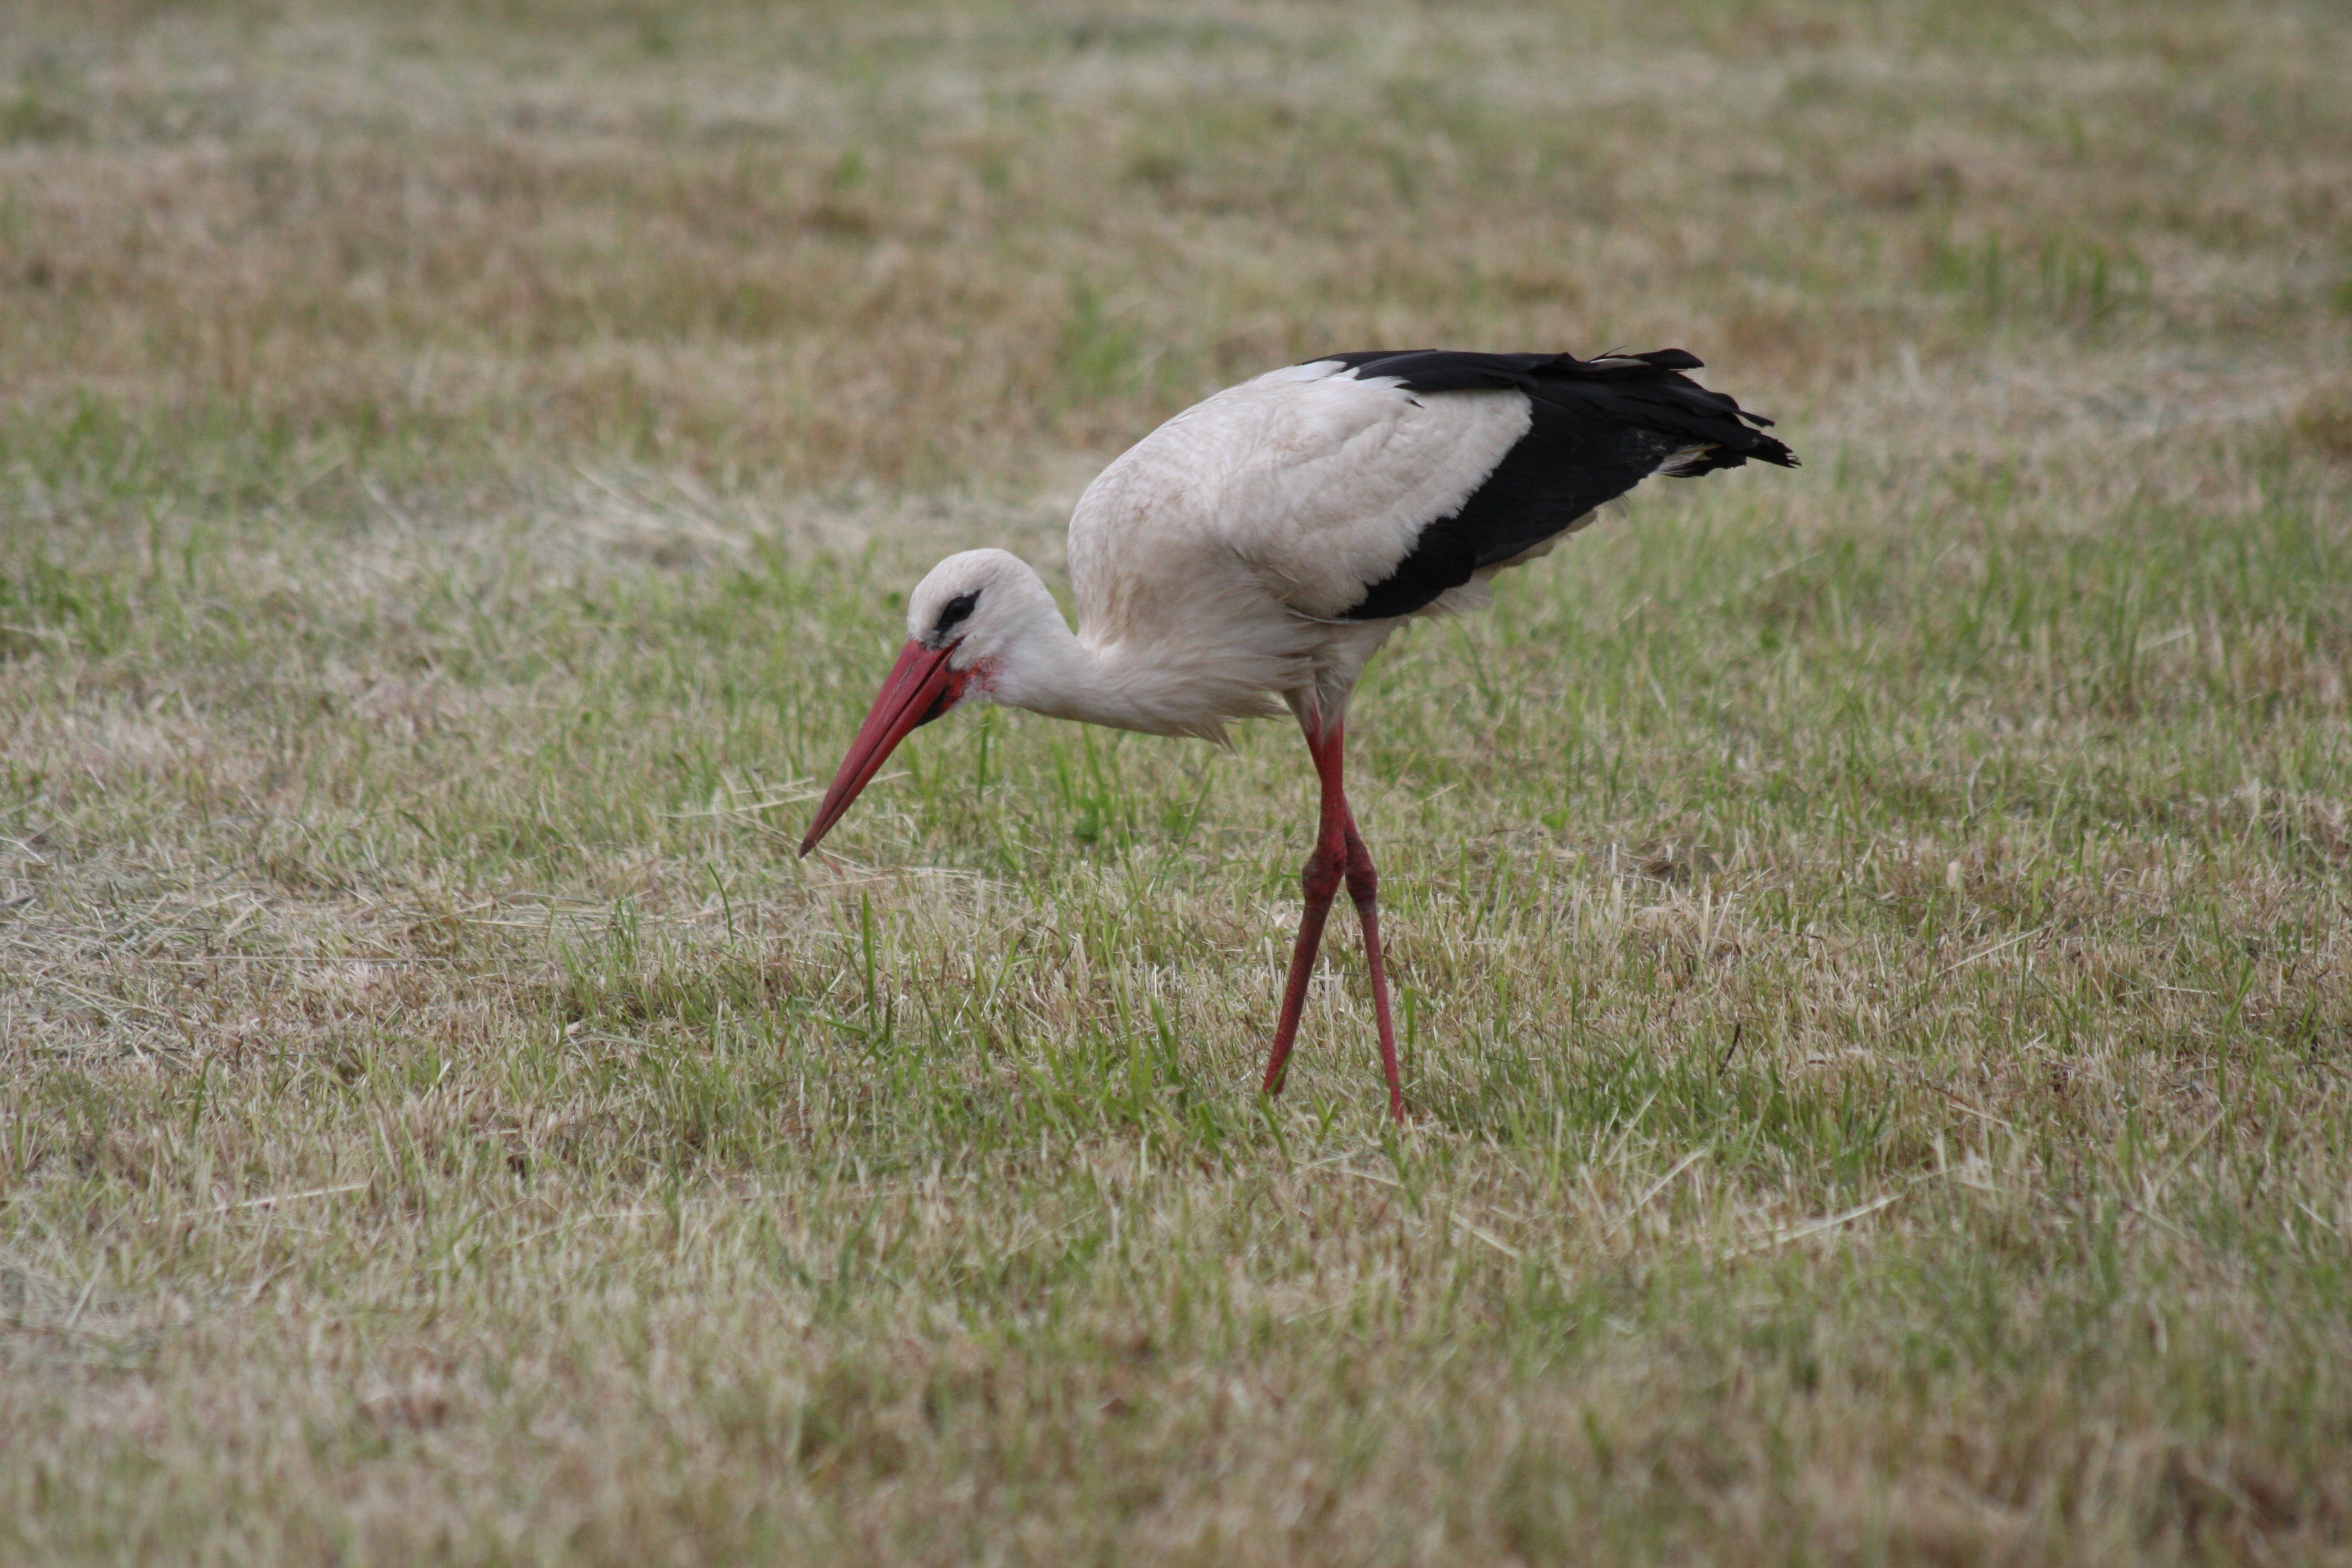
bird, animal, wildlife, beak, fauna, stork, vertebrate, ibis, shorebird, white stork, white storks, storks, rattle stork, adebar, ciconiiformes, crane like bird, marabou stork